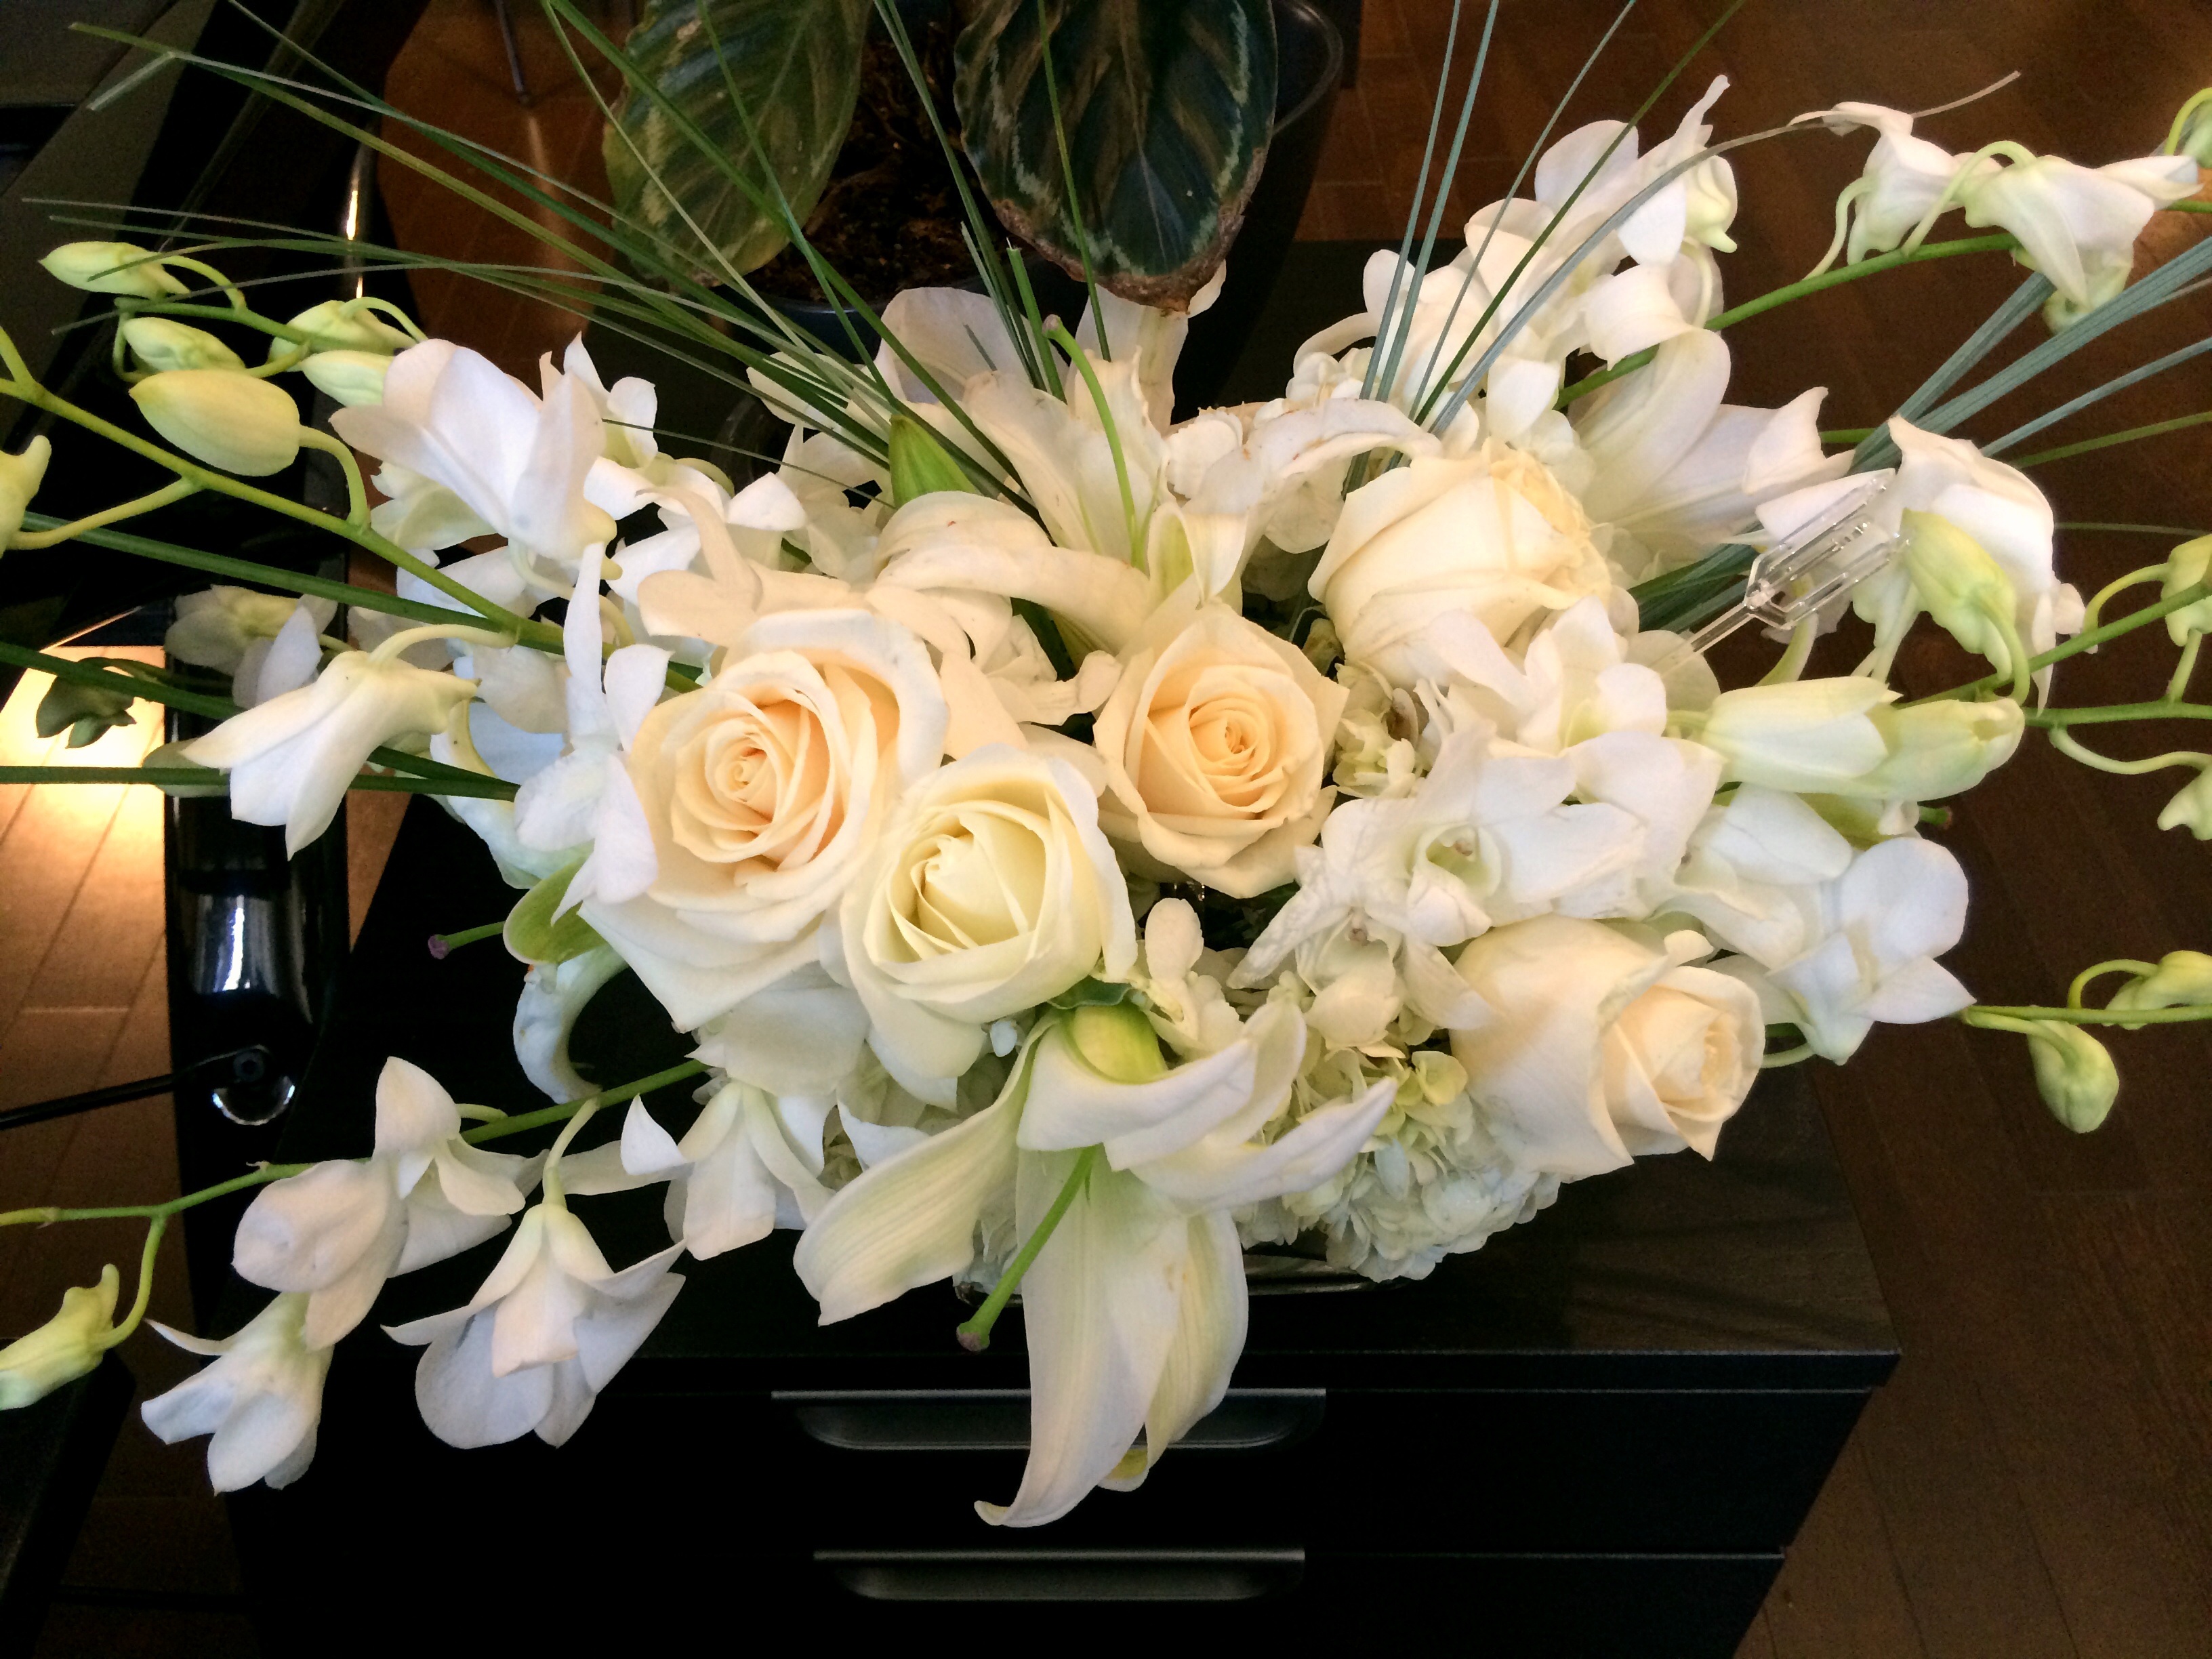
plant, flower, floral, bouquet, flora, florist, flowers, art, floristry, retail, flowering plant, flower bouquet, cut flowers, floral design, centrepiece, land plant, flower arranging